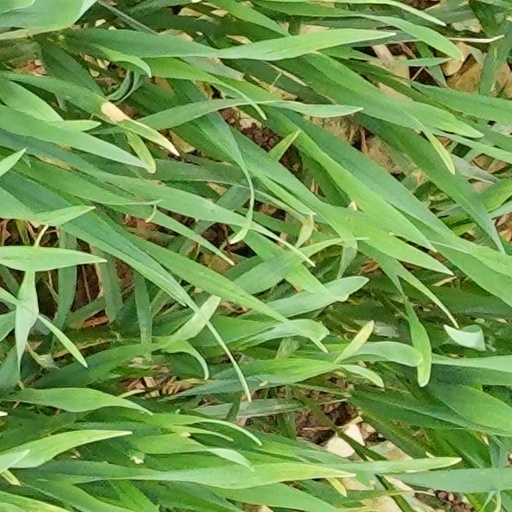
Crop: wheat